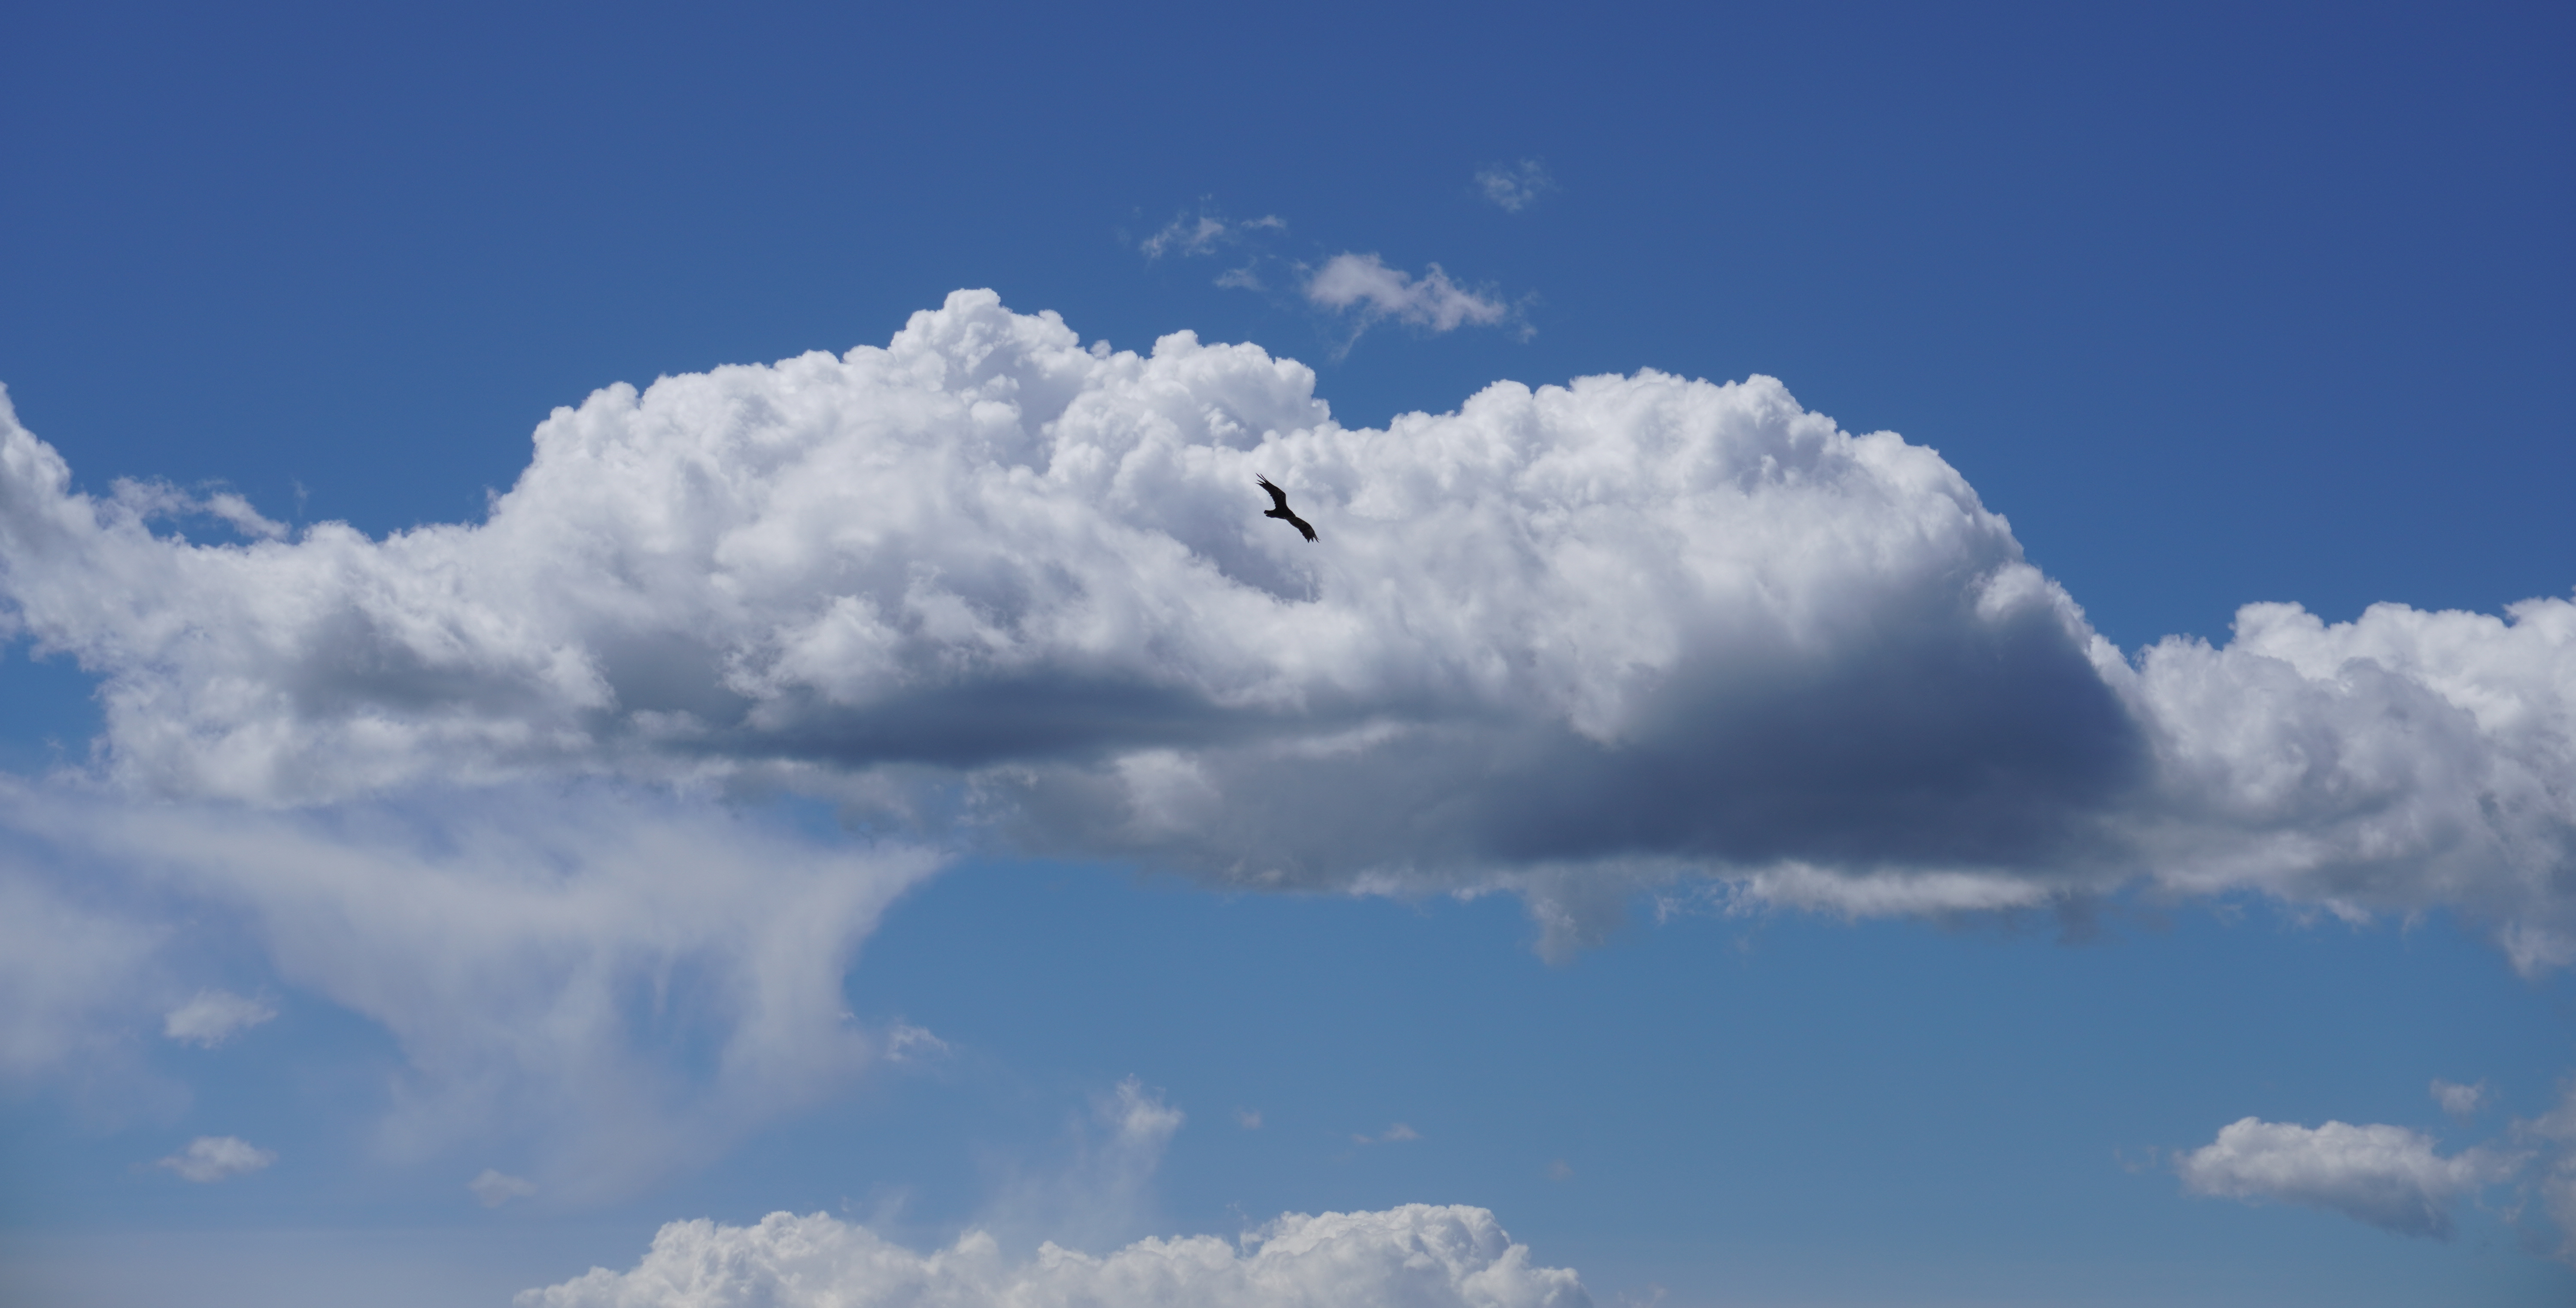
sky, cloud, cumulus, blue, daytime, atmosphere, meteorological phenomenon, wing, azure, airplane, bungee jumping, air sports, adventure, vehicle, flight, air show, gliding